1 Palace Green

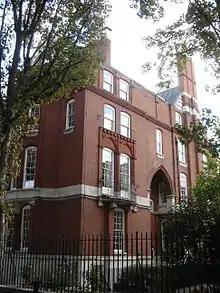
The north side, showing the arched recess below the studio

The L-plan house was tall compared to the neighbouring properties, having a kitchen basement level and three residential levels, with gables above. On the front elevation there is a two-storey bay window, projecting over the ground storey, surmounted by a parapet and the large, stone-faced gable. The porch incorporates a pointed arch. Webb positioned Howard's studio on the north side of the top residential storey, with its own staircase which led down to the garden, opening into a two-storey pointed-arch recess. In 1873–74 Webb returned to add a schoolroom next to the studio, over another tall pointed-arch recess, in the south elevation.